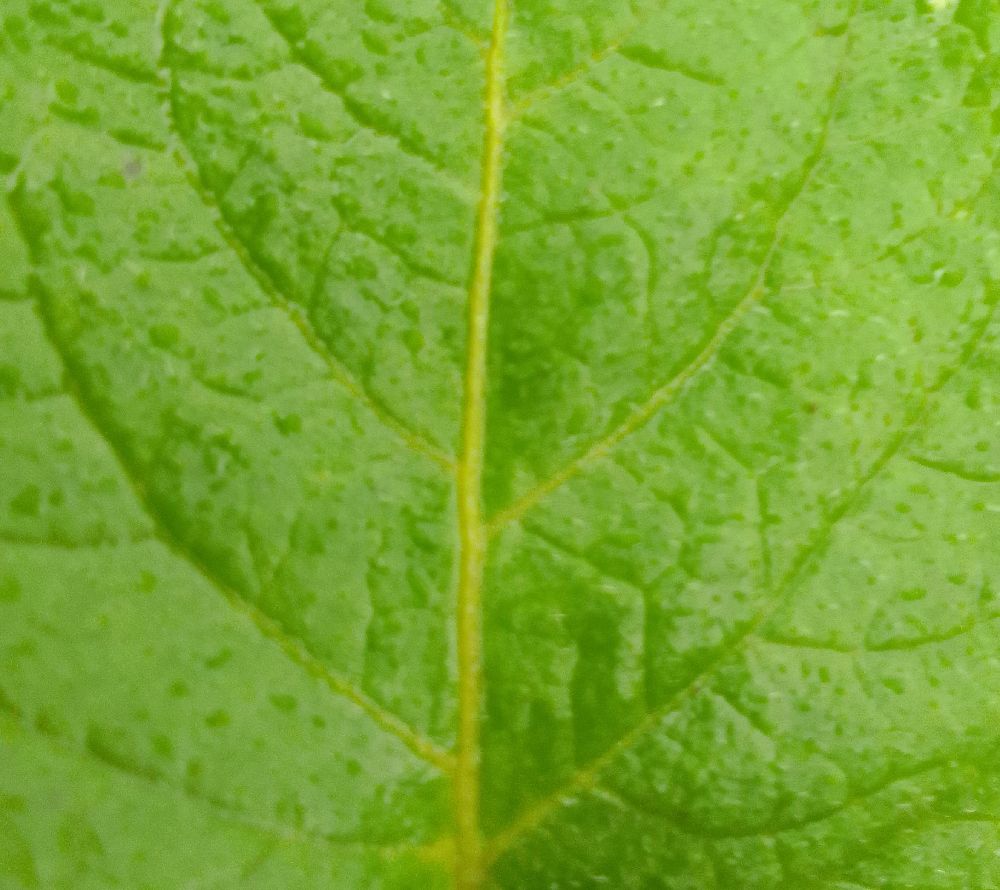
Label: Healthy